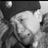
Emotion: sad